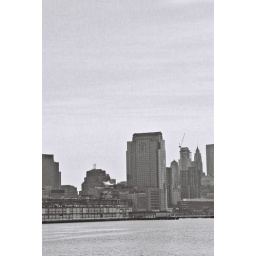
Using an old black and white film in my Canon EOS, from the circle line. January 2007